Tutankhamun's mummy

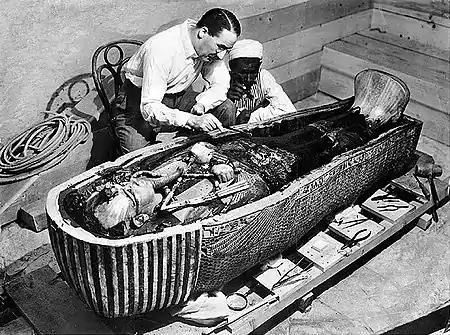
Howard Carter and one of his foremen clean the innermost coffin

The tomb was robbed twice in antiquity but much was left intact and some areas appeared to be unscathed. Ancient robbers had entered the burial chamber and unsealed the doors of the outermost of the series of shrines that surrounded Tutankhamun's sarcophagus. However, the doors of the second and third shrines were intact, sealed with stamped cords; the doors of the innermost shrine were left unsealed in antiquity. These unbroken seals, with no evidence of re-sealing, indicated that the 3,300 year old burial of the king was intact. Over the course of 80 days, the shrines were dismantled and removed from the chamber. On 3 January 1924, the doors of the third and fourth (innermost) shrines were opened, revealing the king's sarcophagus, of yellow quartzite with a granite lid tinted to match.